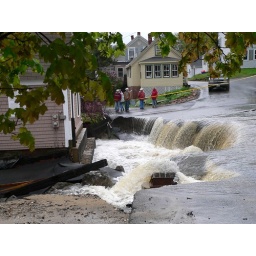
this house started with water just running around it. The current has eaten away all of the ground all around it.